R:Base

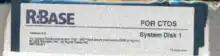
R:Base for CTOS disk label

R:Base 4.5 rolled out another new file format and greatly improved capacity. OBDC drivers were rolled out to allow interchange of data with Microsoft Windows-based applications without running the DOS-based File Gateway utility. While number of records in a database was "limited only by disk space," in practice, some users found there were problems with databases which contained over about 1.1 million records.